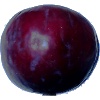
Label: Plum 2